Shelley Hennig

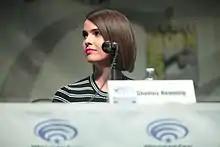
Hennig in 2015

Beginning in the third season, Hennig appeared as Malia Tate on the MTV series "Teen Wolf". She was promoted to series regular for the fourth season and remained part of the show until it ended in 2017. For her portrayal of Malia, she won Choice Summer TV Star: Female at the 2016 Teen Choice Awards. In 2014, she appeared in the Blumhouse horror films "Ouija" and "Unfriended". She also appeared on the Band Perry's music video for "Gentle on My Mind". In 2017, she starred in country music artist Maren Morris' music video for "I Could Use a Love Song". In 2018, she played a supporting role as a photographer, Carrie Grey, in the Netflix romantic comedy "When We First Met". On March 10, 2020, Hennig was cast in an upcoming NBC comedy pilot "Crazy for You" in a leading role. The pilot was to be produced by Rachele Lynn, who is known for her work in "Saturday Night Live". The series' release date was unknown at that time.